Aurélien Boche

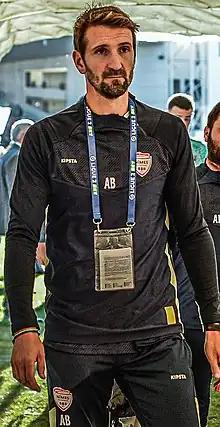
Boche in 2022

Aurélien Boche (born 16 September 1981) is a retired French football defender who currently plays for Nîmes Olympique.